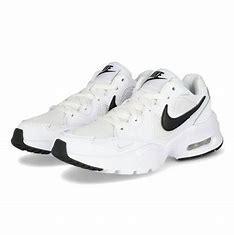
Brand: Nike
Model: Air Max Fusion